Metropolitan District Commission Stable

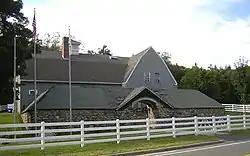
Southeast side

The Metropolitan District Commission Stable is a historic stable on Hillside Street in Milton, Massachusetts. Built around the turn of the 20th century, it is part of a headquarters complex designed by Stickney & Austin for the Metropolitan Parks Commission (a predecessor to the Metropolitan District Commission or MDC, and today's Department of Conservation and Recreation) when the Blue Hills Reservation was being developed for recreational use. The building is a good example of Shingle style architecture, and was listed on the National Register of Historic Places in 1980.